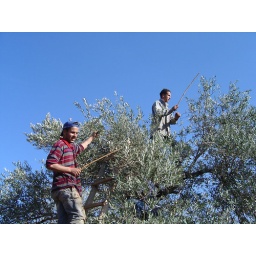
Olives are harvested by spreading plastic on the ground and beating the tree with sticks. Shaking doesn't seem to work.